French Penal Code of 1810

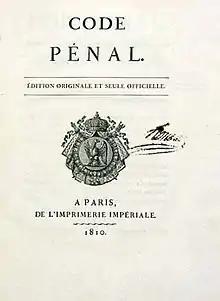
The 1810 Penal Code

The Penal Code of 1810 was a code of criminal law created under Napoleon which replaced the Penal Code of 1791. Among other things, this code reinstated a life imprisonment punishment, as well as branding. These had been abolished in the French Penal Code of 1791. Issued on June 3, 1810, it stayed in use until March 1, 1994 when it was replaced by the French criminal code.